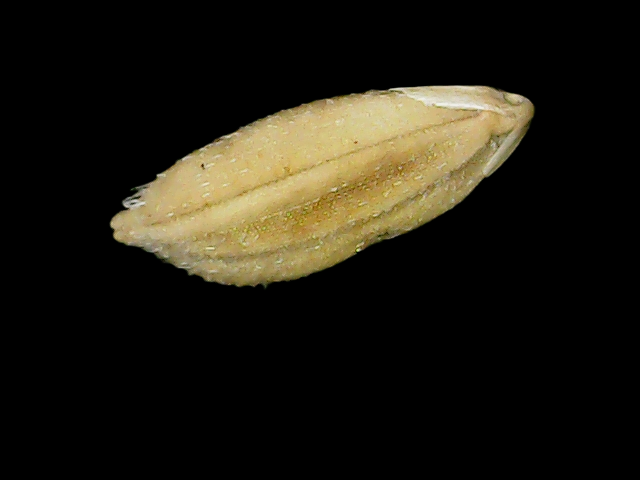
Rice variety: Bd33